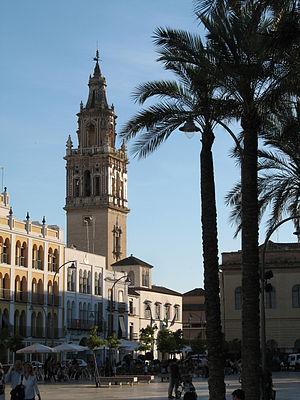
Tour de l'église de Santa Maria vue de la place d'Espagne à Écija.